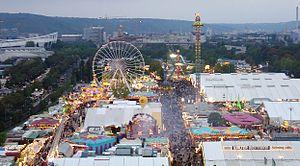
La Cannstatter Volksfest est une fête foraine allemande d'une durée de deux semaines et qui se déroule de fin septembre à début octobre à Stuttgart sur la Cannstatter Wasen dans le quartier de Bad Cannstatt. Son équivalent printanier est la Stuttgarter Frühlingsfest.